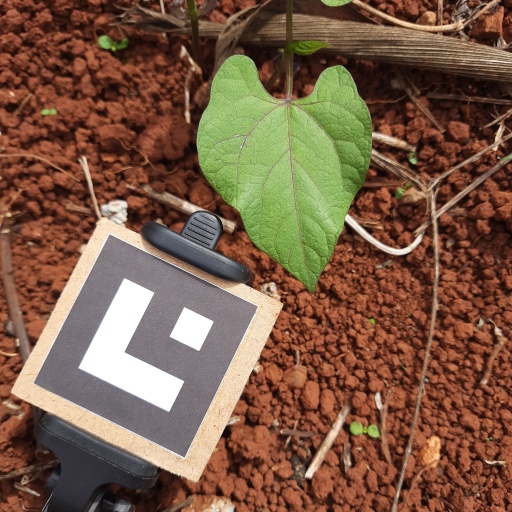
Observations: wavy surface, no eating holes, under sunlight